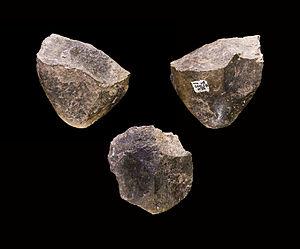
Galet aménagé
La Corne de l'Afrique, et en particulier le territoire de l'actuelle Éthiopie, se trouve au cœur de l'histoire de l'humanité. On y trouve les restes de certains des plus anciens hominidés connus mais également les plus anciennes traces de l'homo sapiens moderne, après le Maroc depuis mai 2017 - Djebel Irhoud, 300 000 ans.
Le Paléolithique inférieur commence en Afrique il y a 3,3 millions d'années avec le plus ancien site préhistorique connu ayant livré des outils lithiques, Lomekwi 3, au Kenya. Il se poursuit avec l'industrie oldowayenne, à partir de 2,6 millions d'années, puis avec l'industrie acheuléenne, qui apparait en Afrique de l'Est il y a 1,76 millions d'années. Les industries du Paléolithique moyen émergent en Afrique à partir d'environ 400 000 ans, mais connaissent une longue coexistence avec l'Acheuléen, dont les derniers sites connus sont datés d'environ 150 000 ans.
Cet article traite de l’histoire évolutive de la lignée humaine entre 2 et 1,5 millions d’années avant le présent. Cette période est celle de l'émergence de l’espèce Homo ergaster, dont les fossiles ont été trouvés depuis 1960 dans plusieurs régions d’Afrique et au Proche-Orient. La présence précoce de l'Homme hors d'Afrique est surtout attestée par les fossiles d’Homo georgicus. L’industrie acheuléenne apparait en Afrique de l'Est et va progressivement se diffuser dans toute l’Afrique, puis en Eurasie.